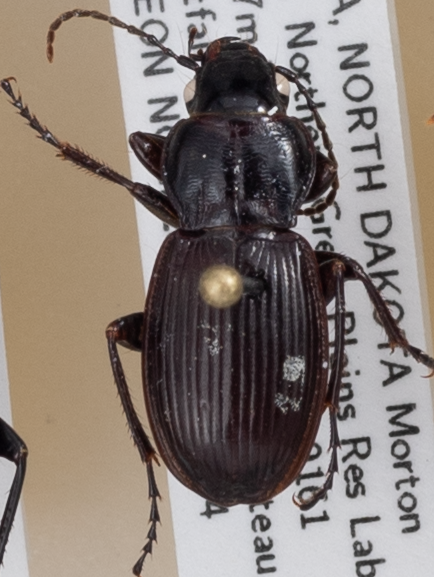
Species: Cyclotrachelus torvus
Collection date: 2020-08-04
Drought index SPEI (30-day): -0.82
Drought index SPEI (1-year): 0.302
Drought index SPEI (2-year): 0.944